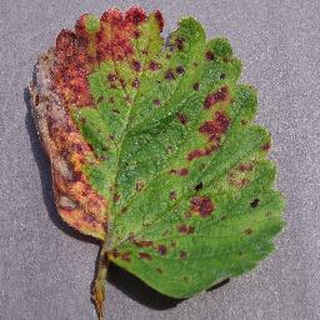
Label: strawberry_leaf_scorch